New York Lottery

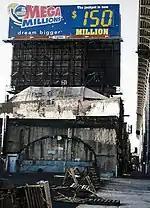
A billboard promoting the New York Lottery's Mega Millions on 125th Street in New York City.

Drawn Tuesdays and Fridays, Mega Millions draws five balls numbered 01 through 70, and a sixth number (the gold-colored "Mega Ball"), numbered 01 through 25. Mega Millions plays are $2 each unless the "Megaplier" option is chosen (such games are $3 each.) The minimum jackpot in Mega Millions is $40,000,000.